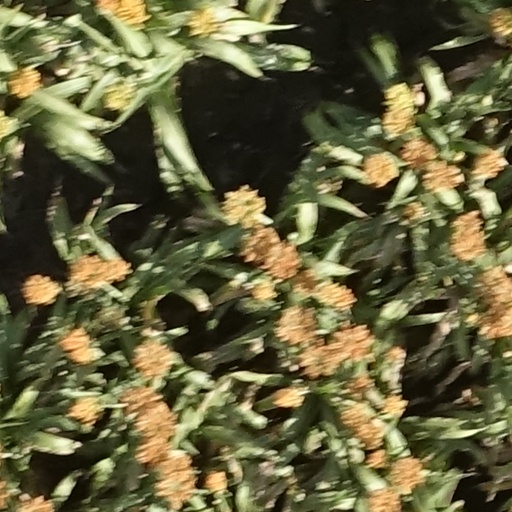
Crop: sorghum